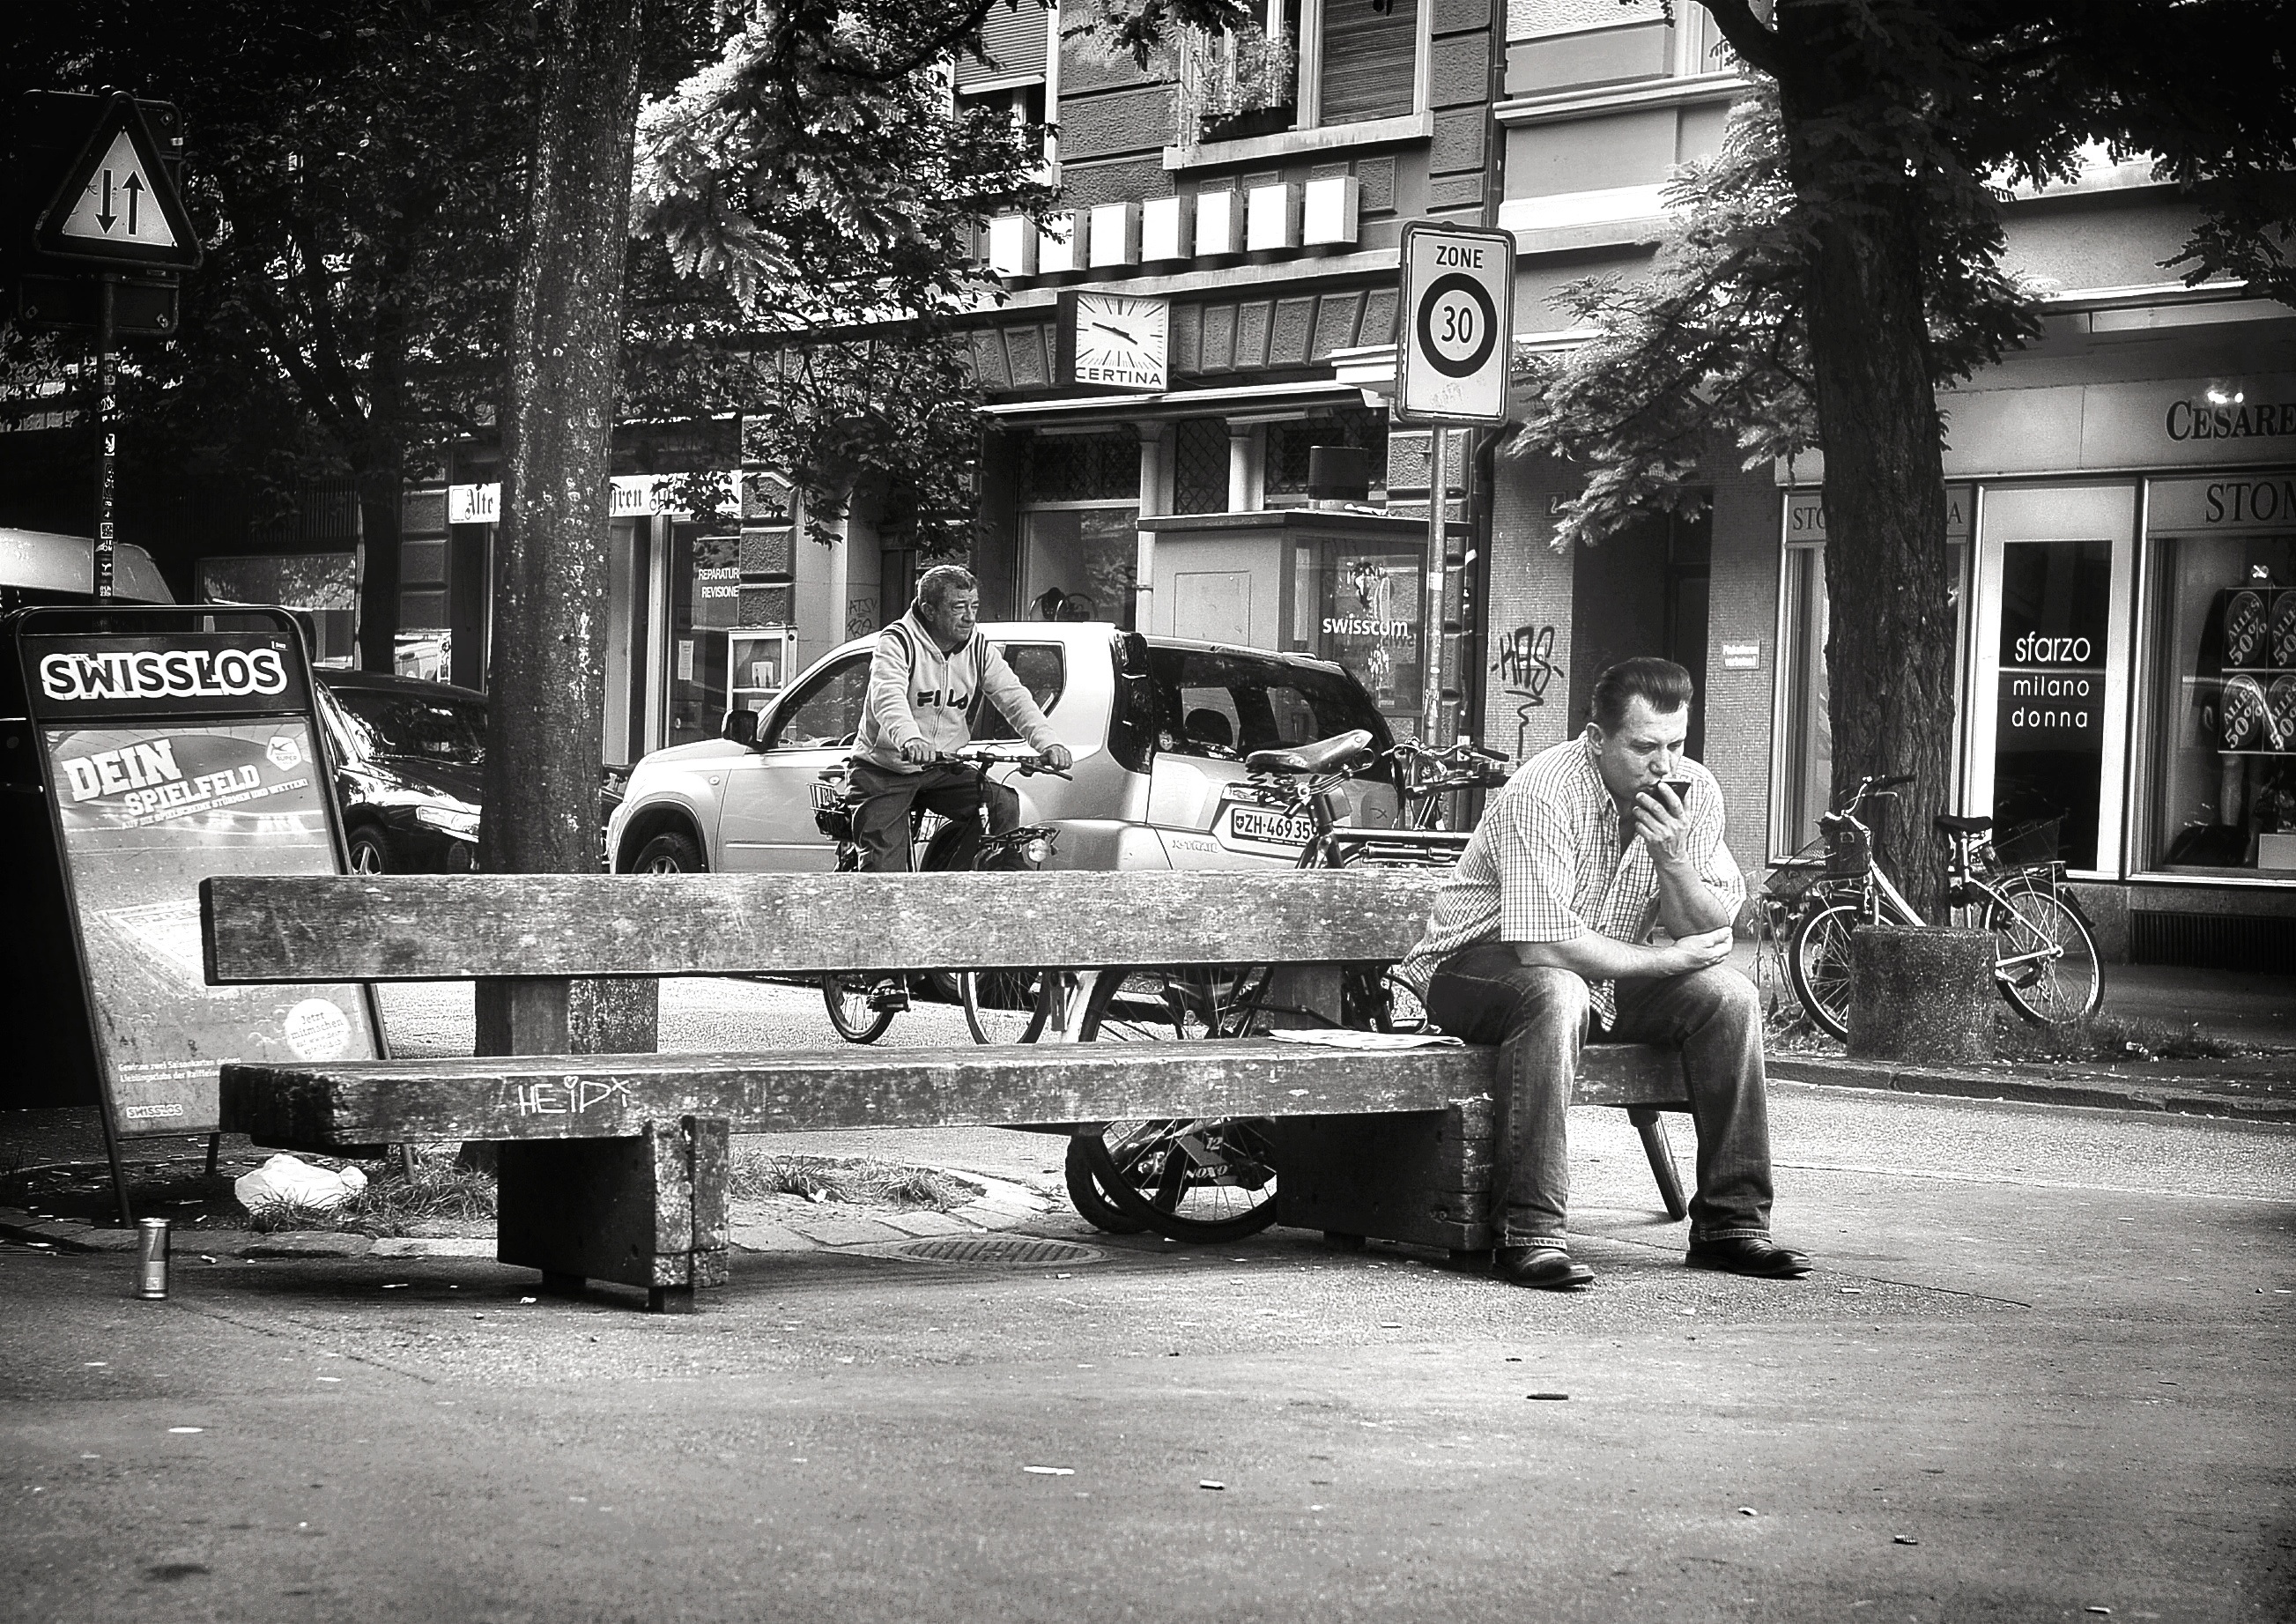
pedestrian, black and white, people, road, white, street, photography, nikon, black, monochrome, streetphotography, bw, candid, infrastructure, photograph, snapshot, ch, schweiz, switzerland, schwarzweiss, zurich, blancoynegro, snapseed, streetscene, shape, passanten, streetpix, thomas8047, onthestreets, iamnikon, d300s, blackandwithe, streetartstreetlife, 175528, lochergut, stadtz rich, zuri, swisslos, urban area, monochrome photography, nonbuilding structure